Padua

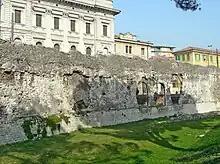
Remnants of Padua's Roman amphitheatre wall

Padua is a city and "comune" (municipality) in Veneto, northern Italy, and the capital of the province of Padua. The city lies on the banks of the river Bacchiglione, west of Venice and southeast of Vicenza. With a population of 207,694 as of 2025, Padua is the third-largest city in Veneto. It is also the economic and communications hub of the area. Padua is sometimes included, with Venice and Treviso, in the Padua-Treviso-Venice Metropolitan Area (PATREVE) which has a population of around 2,600,000.